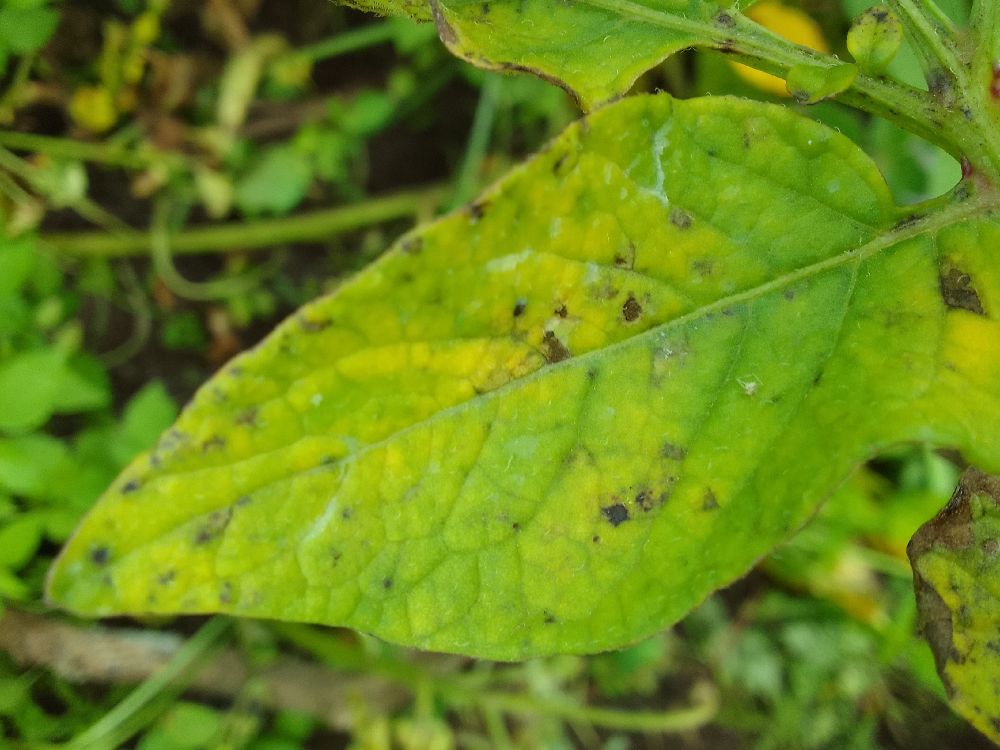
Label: Early blight